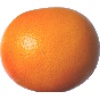
Label: Grapefruit Pink 1